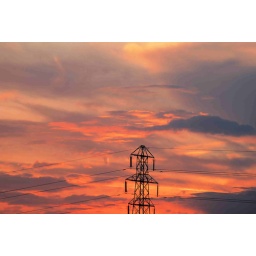
Every horizon within walking distance of home has these things striding across it but I couldn't resist the clouds.